Politics of Georgia (U.S. state)

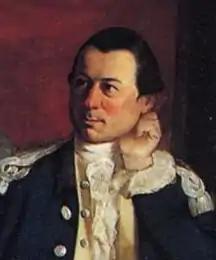
Portrait of Archibald Bulloch

The Province of Georgia was founded in 1733 as a British colony by a royal charter through a trust led by James Oglethorpe, a member of Parliament who had originally envisioned it as a place to resettle volunteering debtors instead of sending them to prison. It was named after King George II, the reigning monarch of the Kingdom of Great Britain and the Thirteen Colonies at that time. They banned slavery. The province recruited yeomen settlers to occupy land where the native Yamasee had lived before the Yamasee War, acted as a buffer to protect earlier settlements in South Carolina from the Spanish presence in Florida, and hinder West African slaves from escaping and reaching lands beyond the frontier and the control of their owners.